Uri Ben-Ari

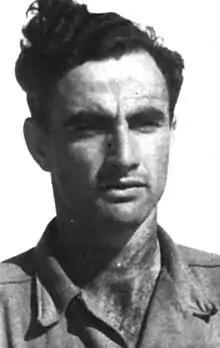
Uri Ben-Ari (1948)

Uri Ben-Ari (1925–2009) was "tat aluf" (brigadier general) of the Israeli Defence Forces (IDF), diplomat and writer. He was recognized as a driving force under the transformation of the IDF from infantry to armored forces.